Sky position (RA, Dec in degrees): 218.57, 12.514
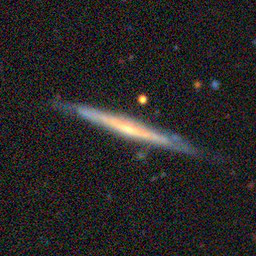
Galaxy morphology: Edge-on Galaxies without Bulge